George Kennedy

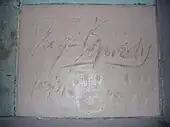
The hand prints of Kennedy in front of The Great Movie Ride at Walt Disney World's Disney's Hollywood Studios theme park.

In 1990, Kennedy appeared in the Korean film "Mayumi" directed by Shin Sang-ok. Despite featuring Kennedy, it saw no wide release outside of South Korea and was ultimately a box-office failure.